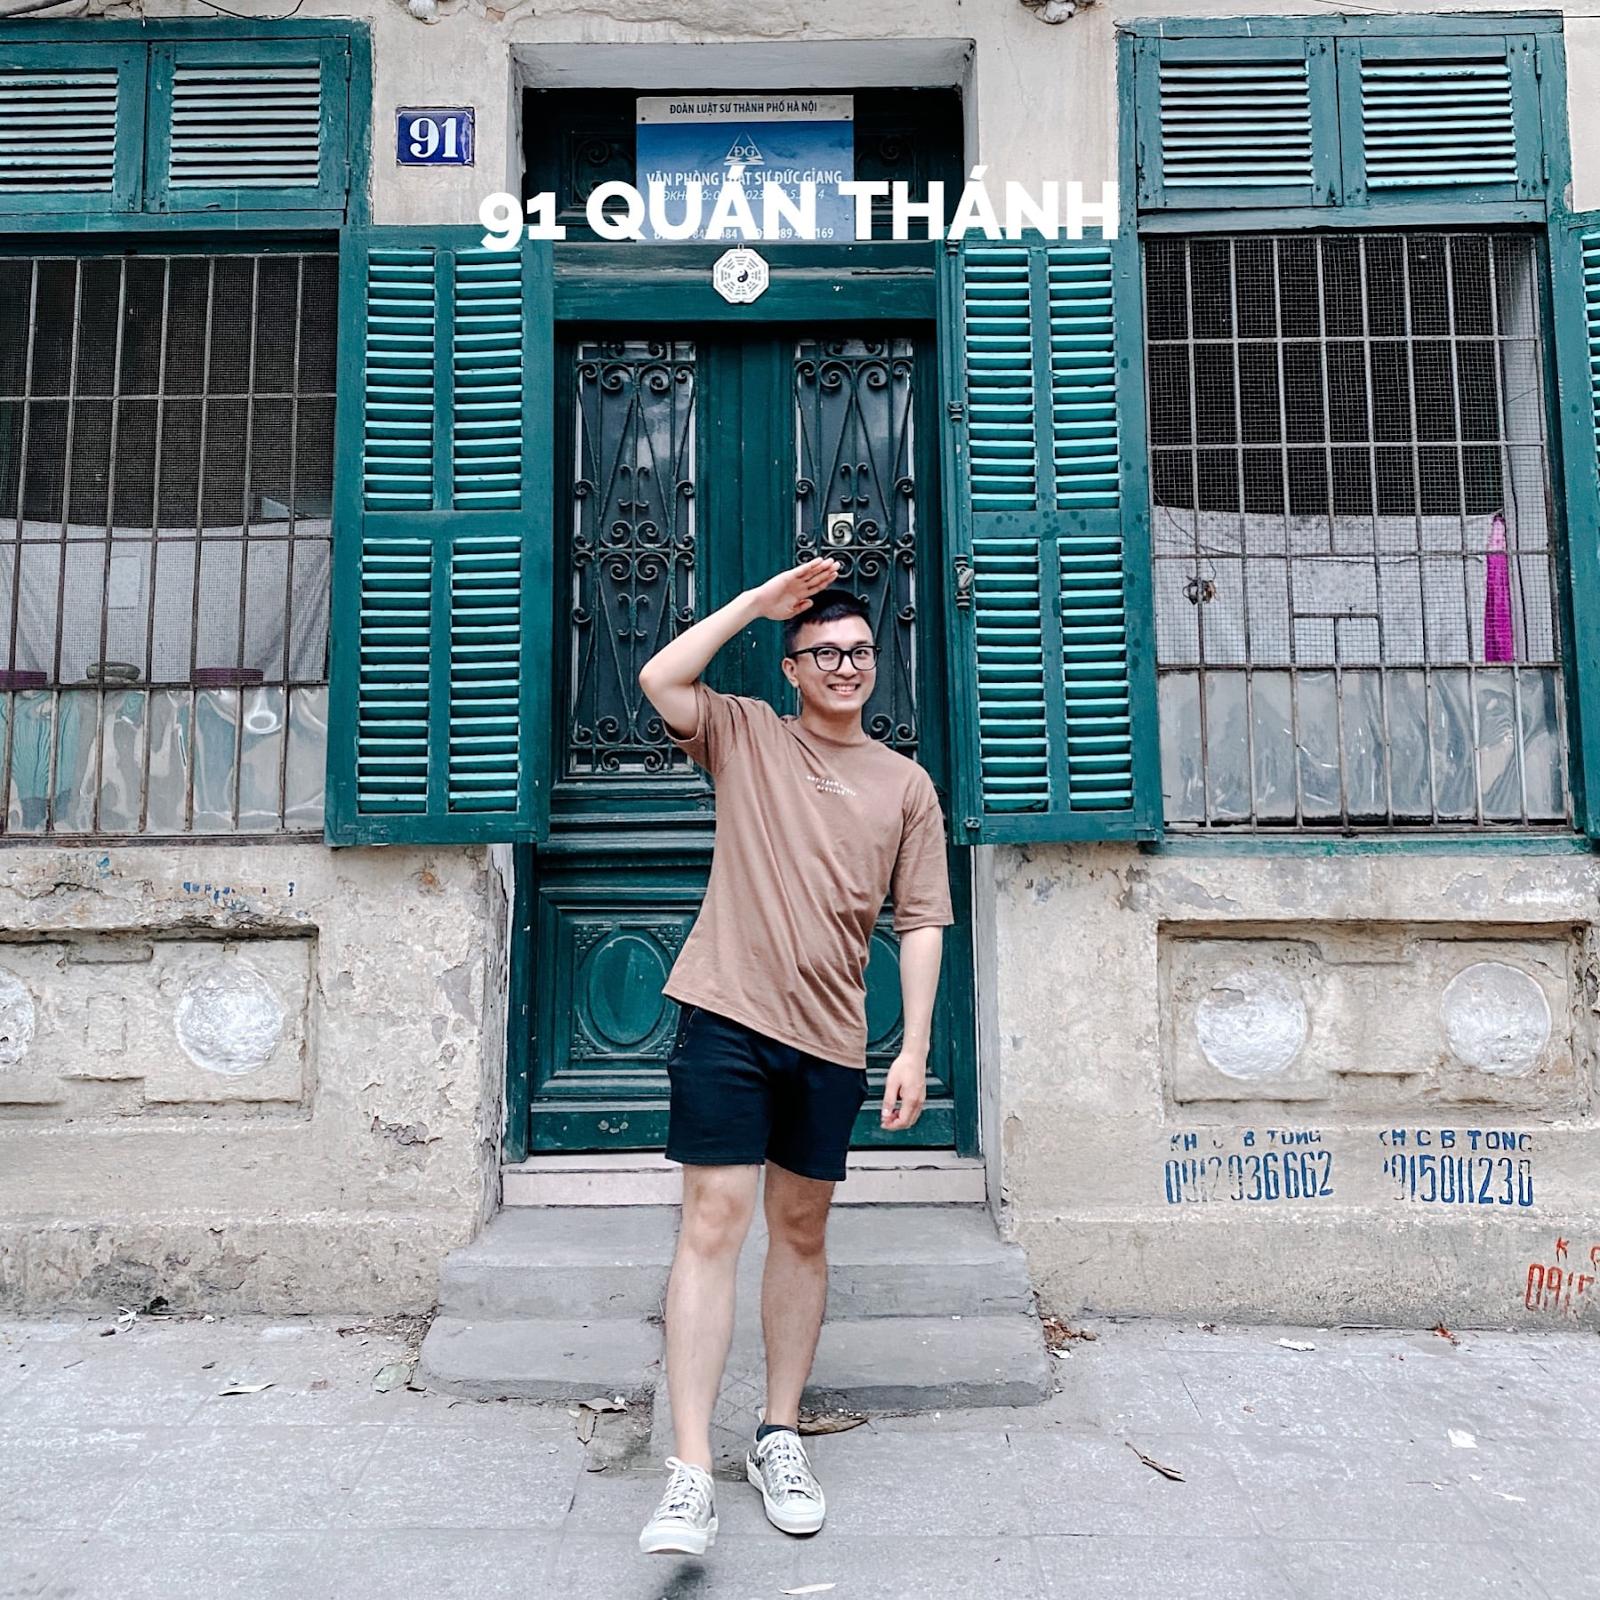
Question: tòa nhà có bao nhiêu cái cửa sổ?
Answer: tòa nhà có hai cái cửa sổ